Butare

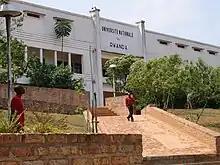
University of Rwanda Butare campus.

The University of Rwanda Butare campus was founded in 2013. Before that, the Butare campus went by the name of National University of Rwanda subsequent its foundation in 1963. Due to the large number of university students and student-centered activities in the city, Butare is often regarded as a university city. It also held the Nyakibanda Seminary and the Rwandan National Institute of Scientific Research.